Aquascope

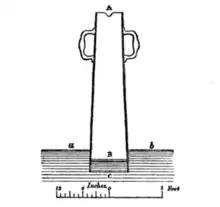
Bathyscope of c.a. 1850

The instrument which has been popularly named the Water, or Marine Telescope, from the power given by its use to see into the water, consists of a tube of metal or wood, of a convenient length, to enable a person looking over the gunnel of a boat to rest the head on the one end, while the other is below the surface of the water; the upper end is so formed, that the head may rest on it, both eyes seeing freely into the tube. Into the lower end is fixed (water-tight) a plate of glass, which, when used, is to be kept under the surface of the water.